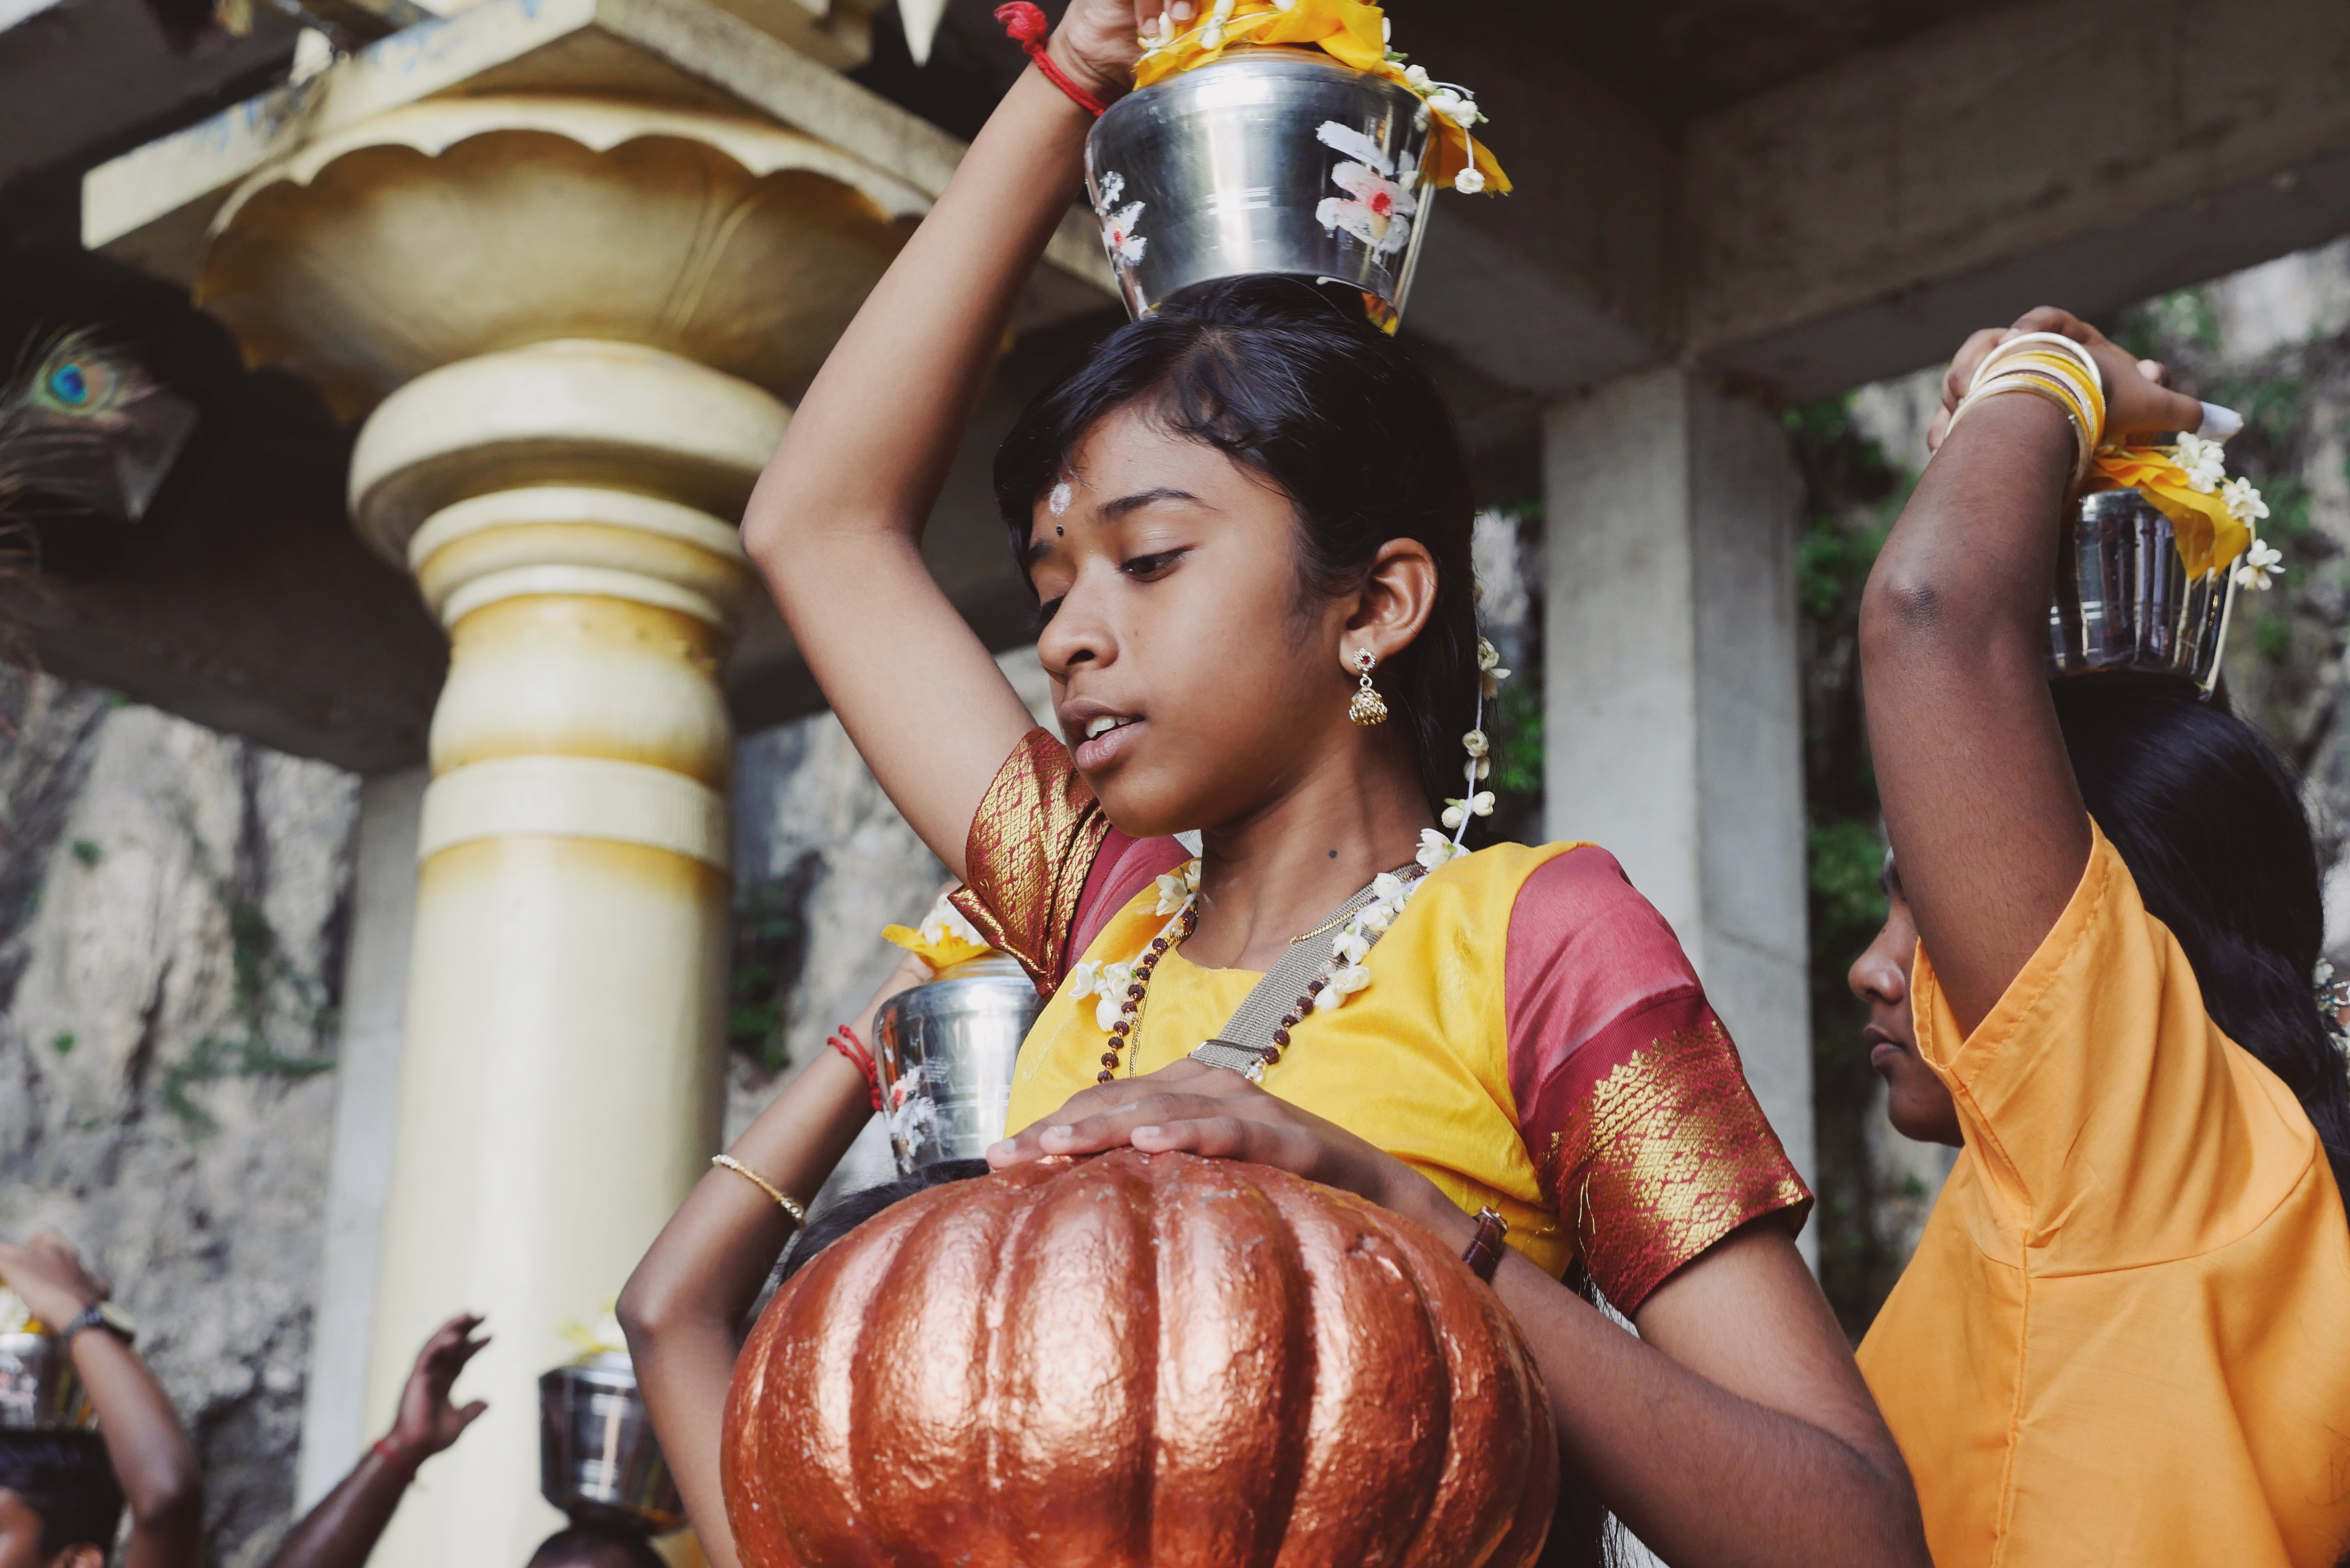
color, festival, temple, tradition